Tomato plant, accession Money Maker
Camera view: bottom (45 deg); turntable rotation: 150 degrees
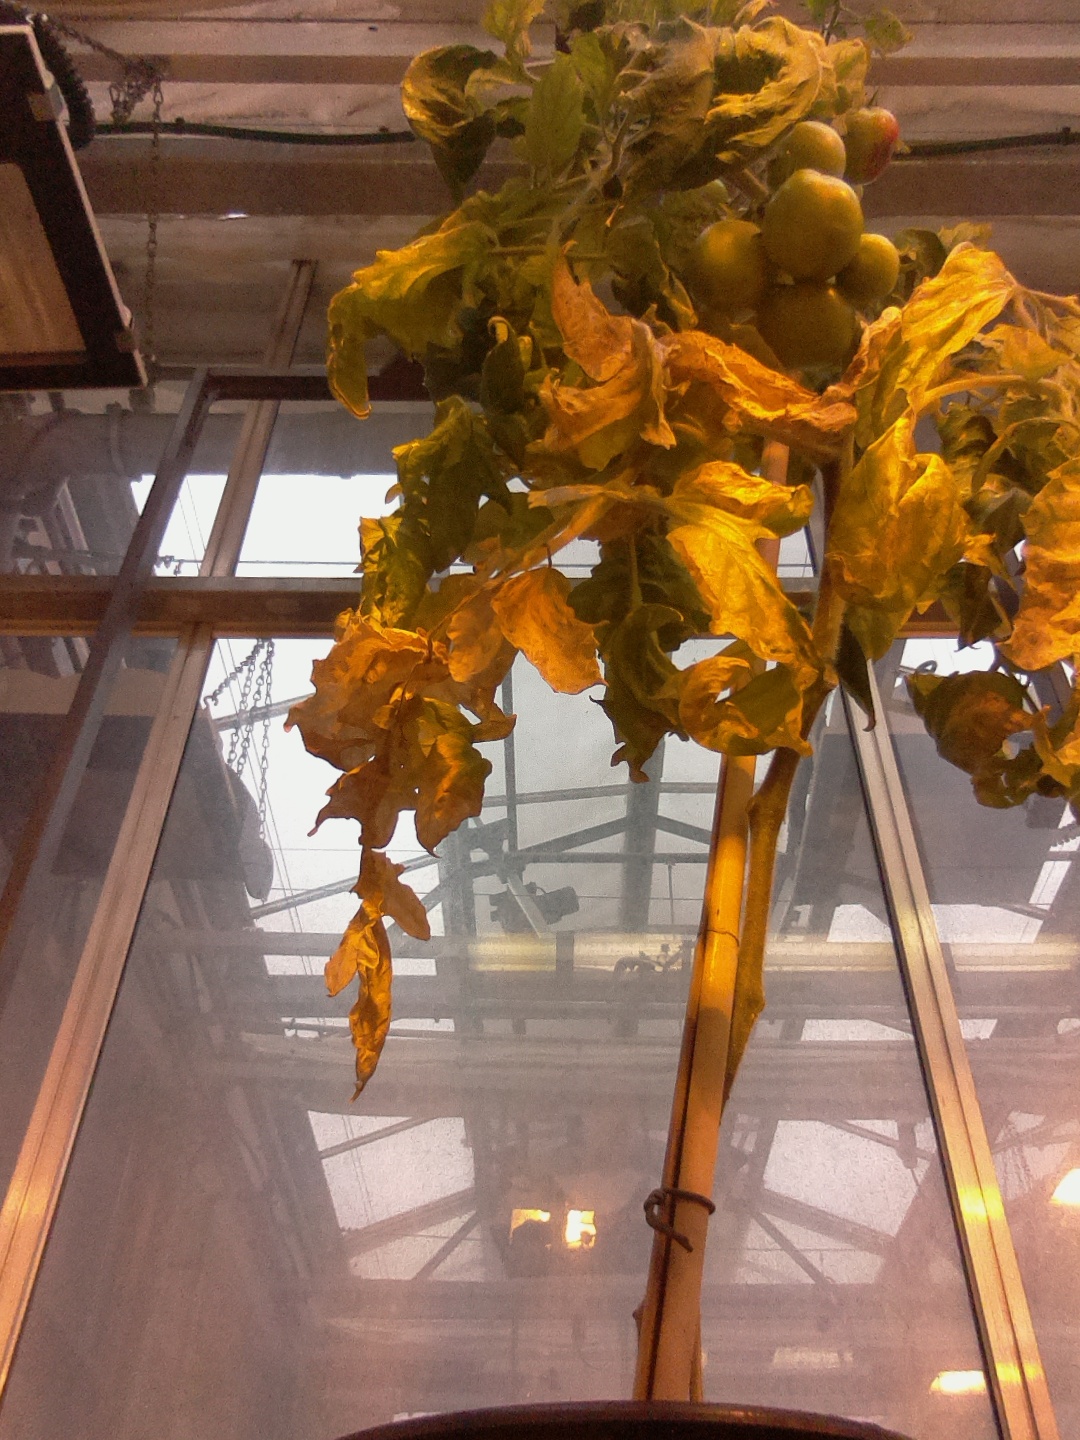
BBCH growth stage 80: fruits start showing typical ripe color (orange -> red)